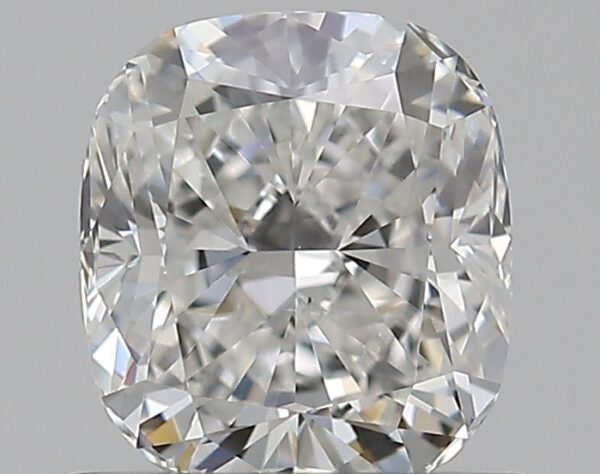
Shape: cushion
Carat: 0.7
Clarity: VS2
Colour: G
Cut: VG
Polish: VG
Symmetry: GD
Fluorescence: F
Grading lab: GIA
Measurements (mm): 5.43 x 4.86 x 3.3